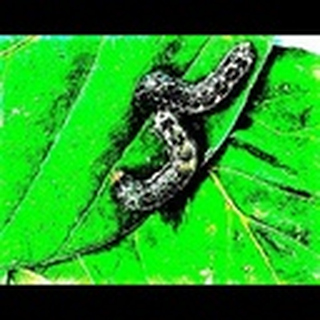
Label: cotton_army_worm